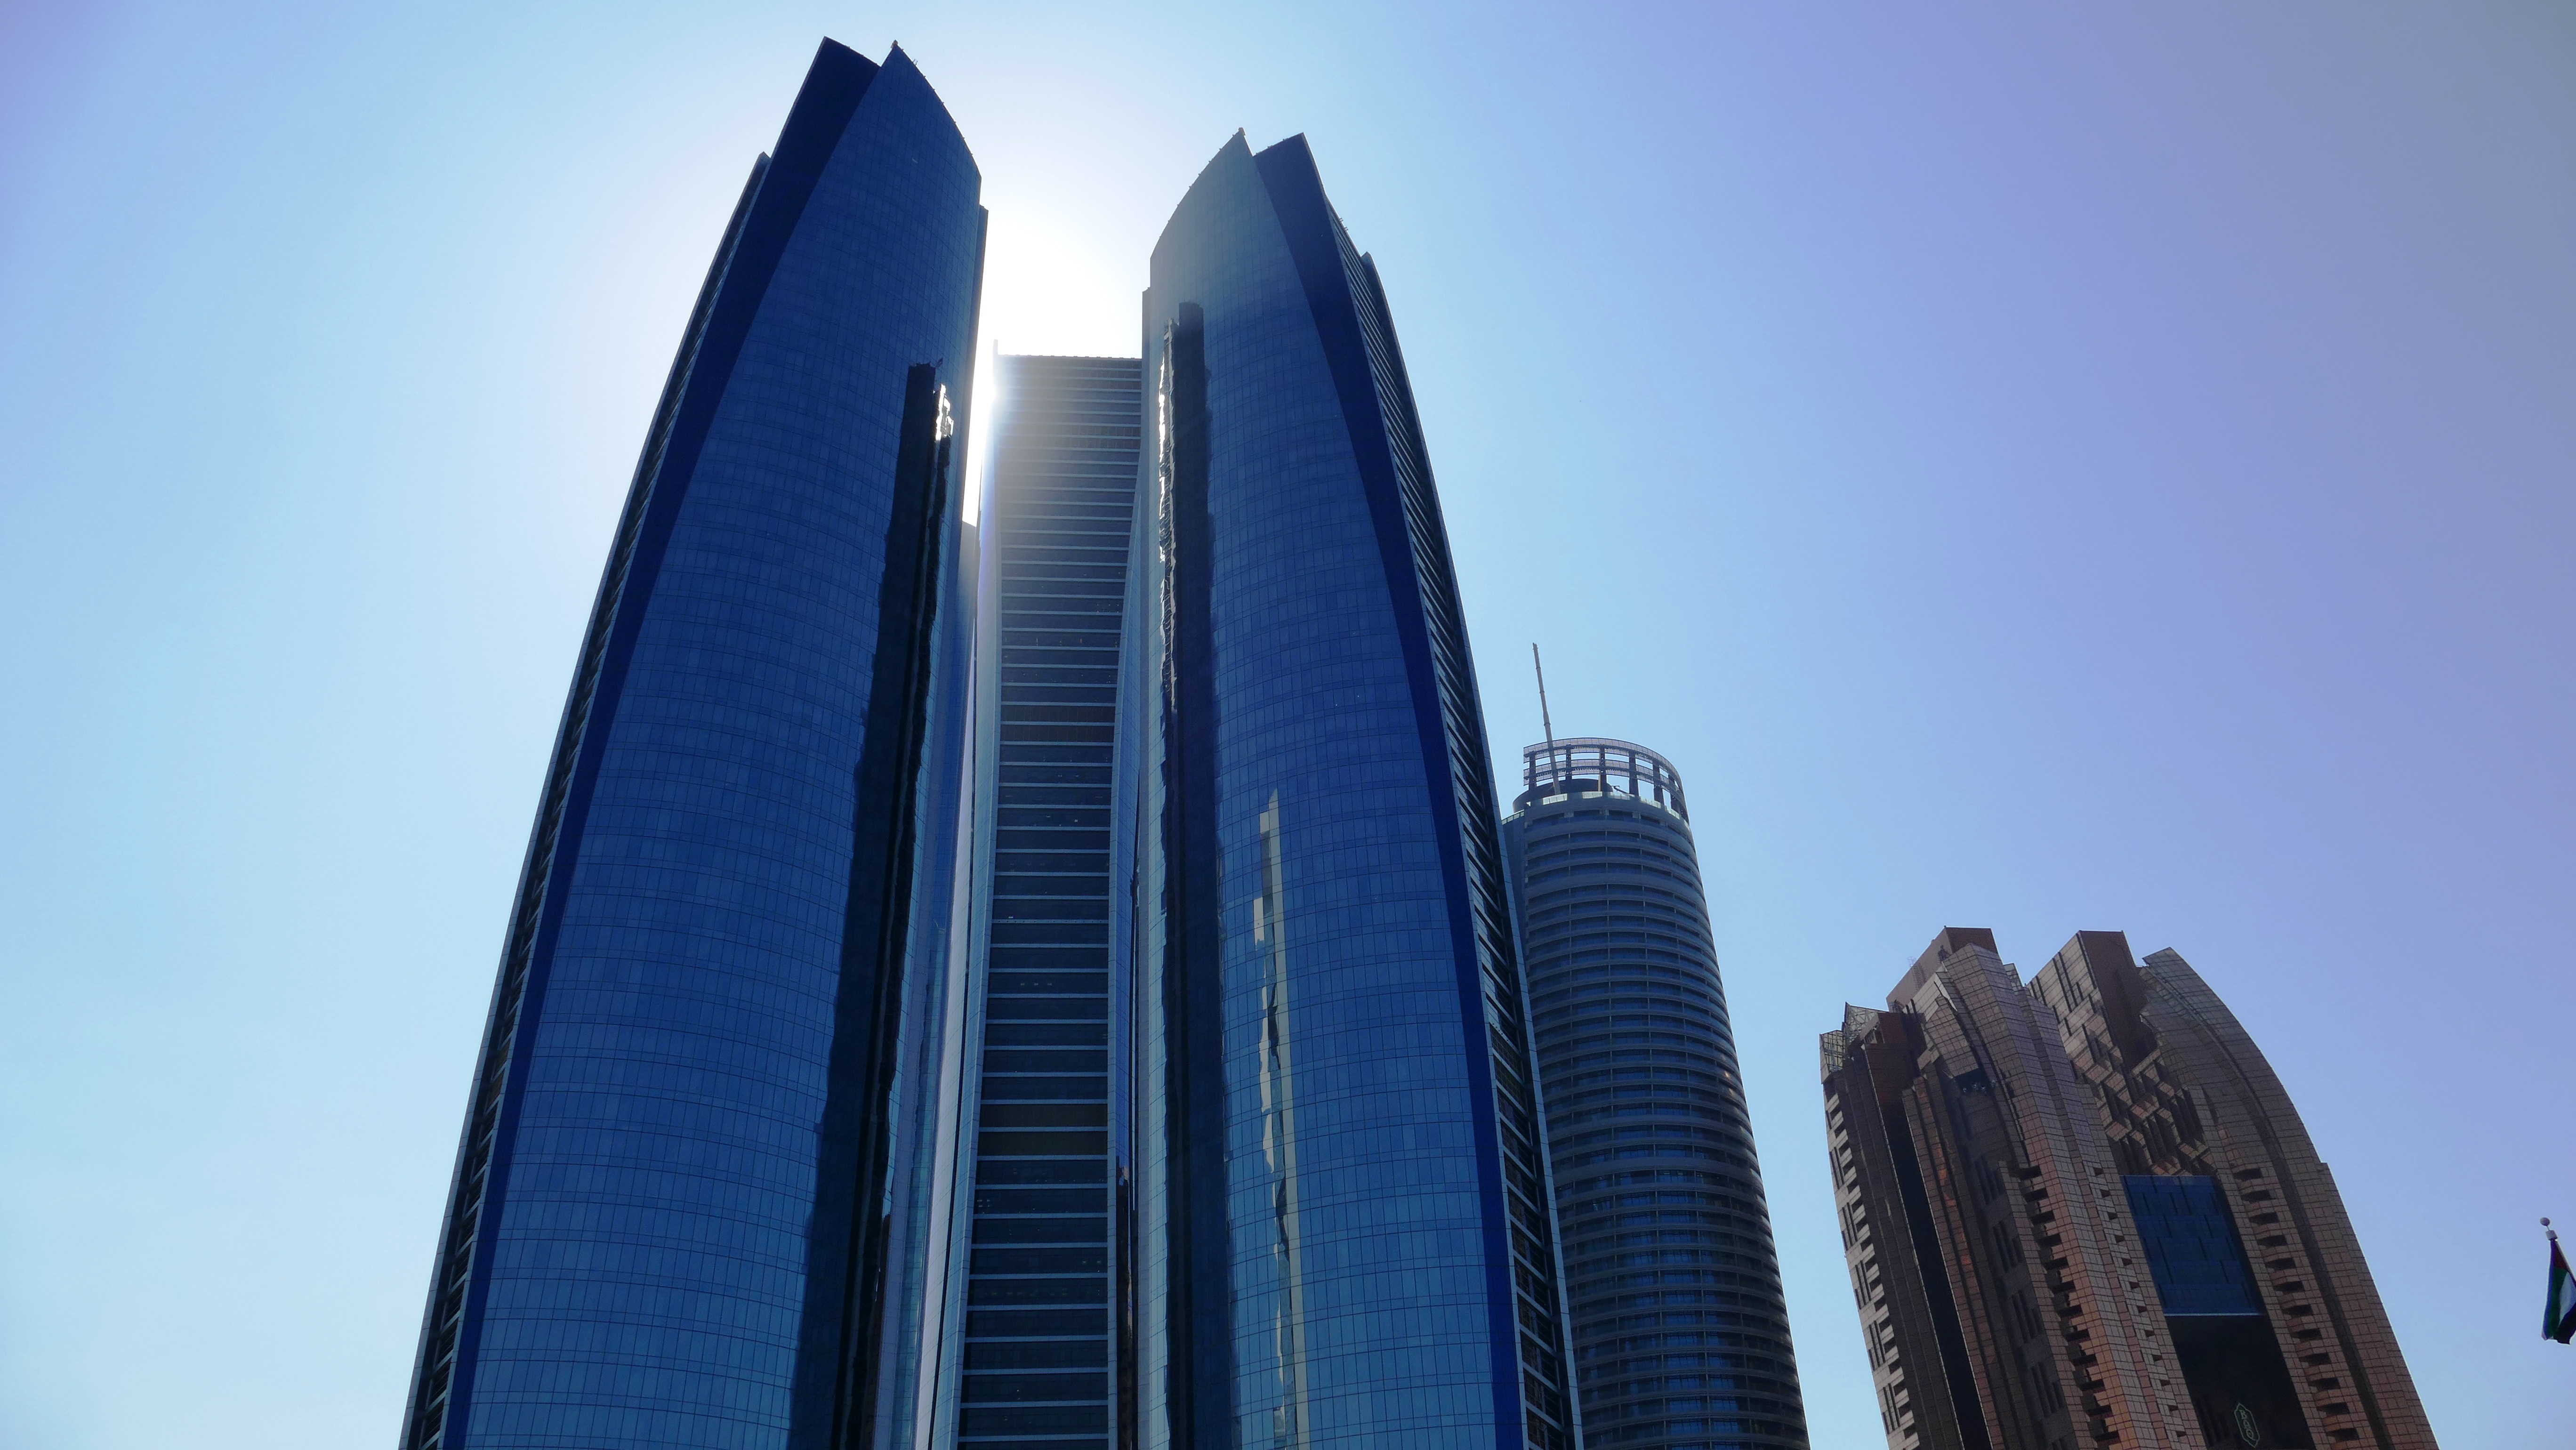
architecture, sky, skyline, building, city, skyscraper, daytime, tower, landmark, facade, tower block, metropolis, abu dhabi, urban area, metropolitan area, corporate headquarters, fixed link